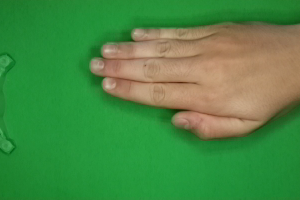
Label: paper